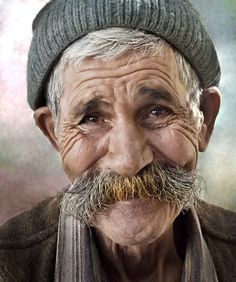
Gender: men